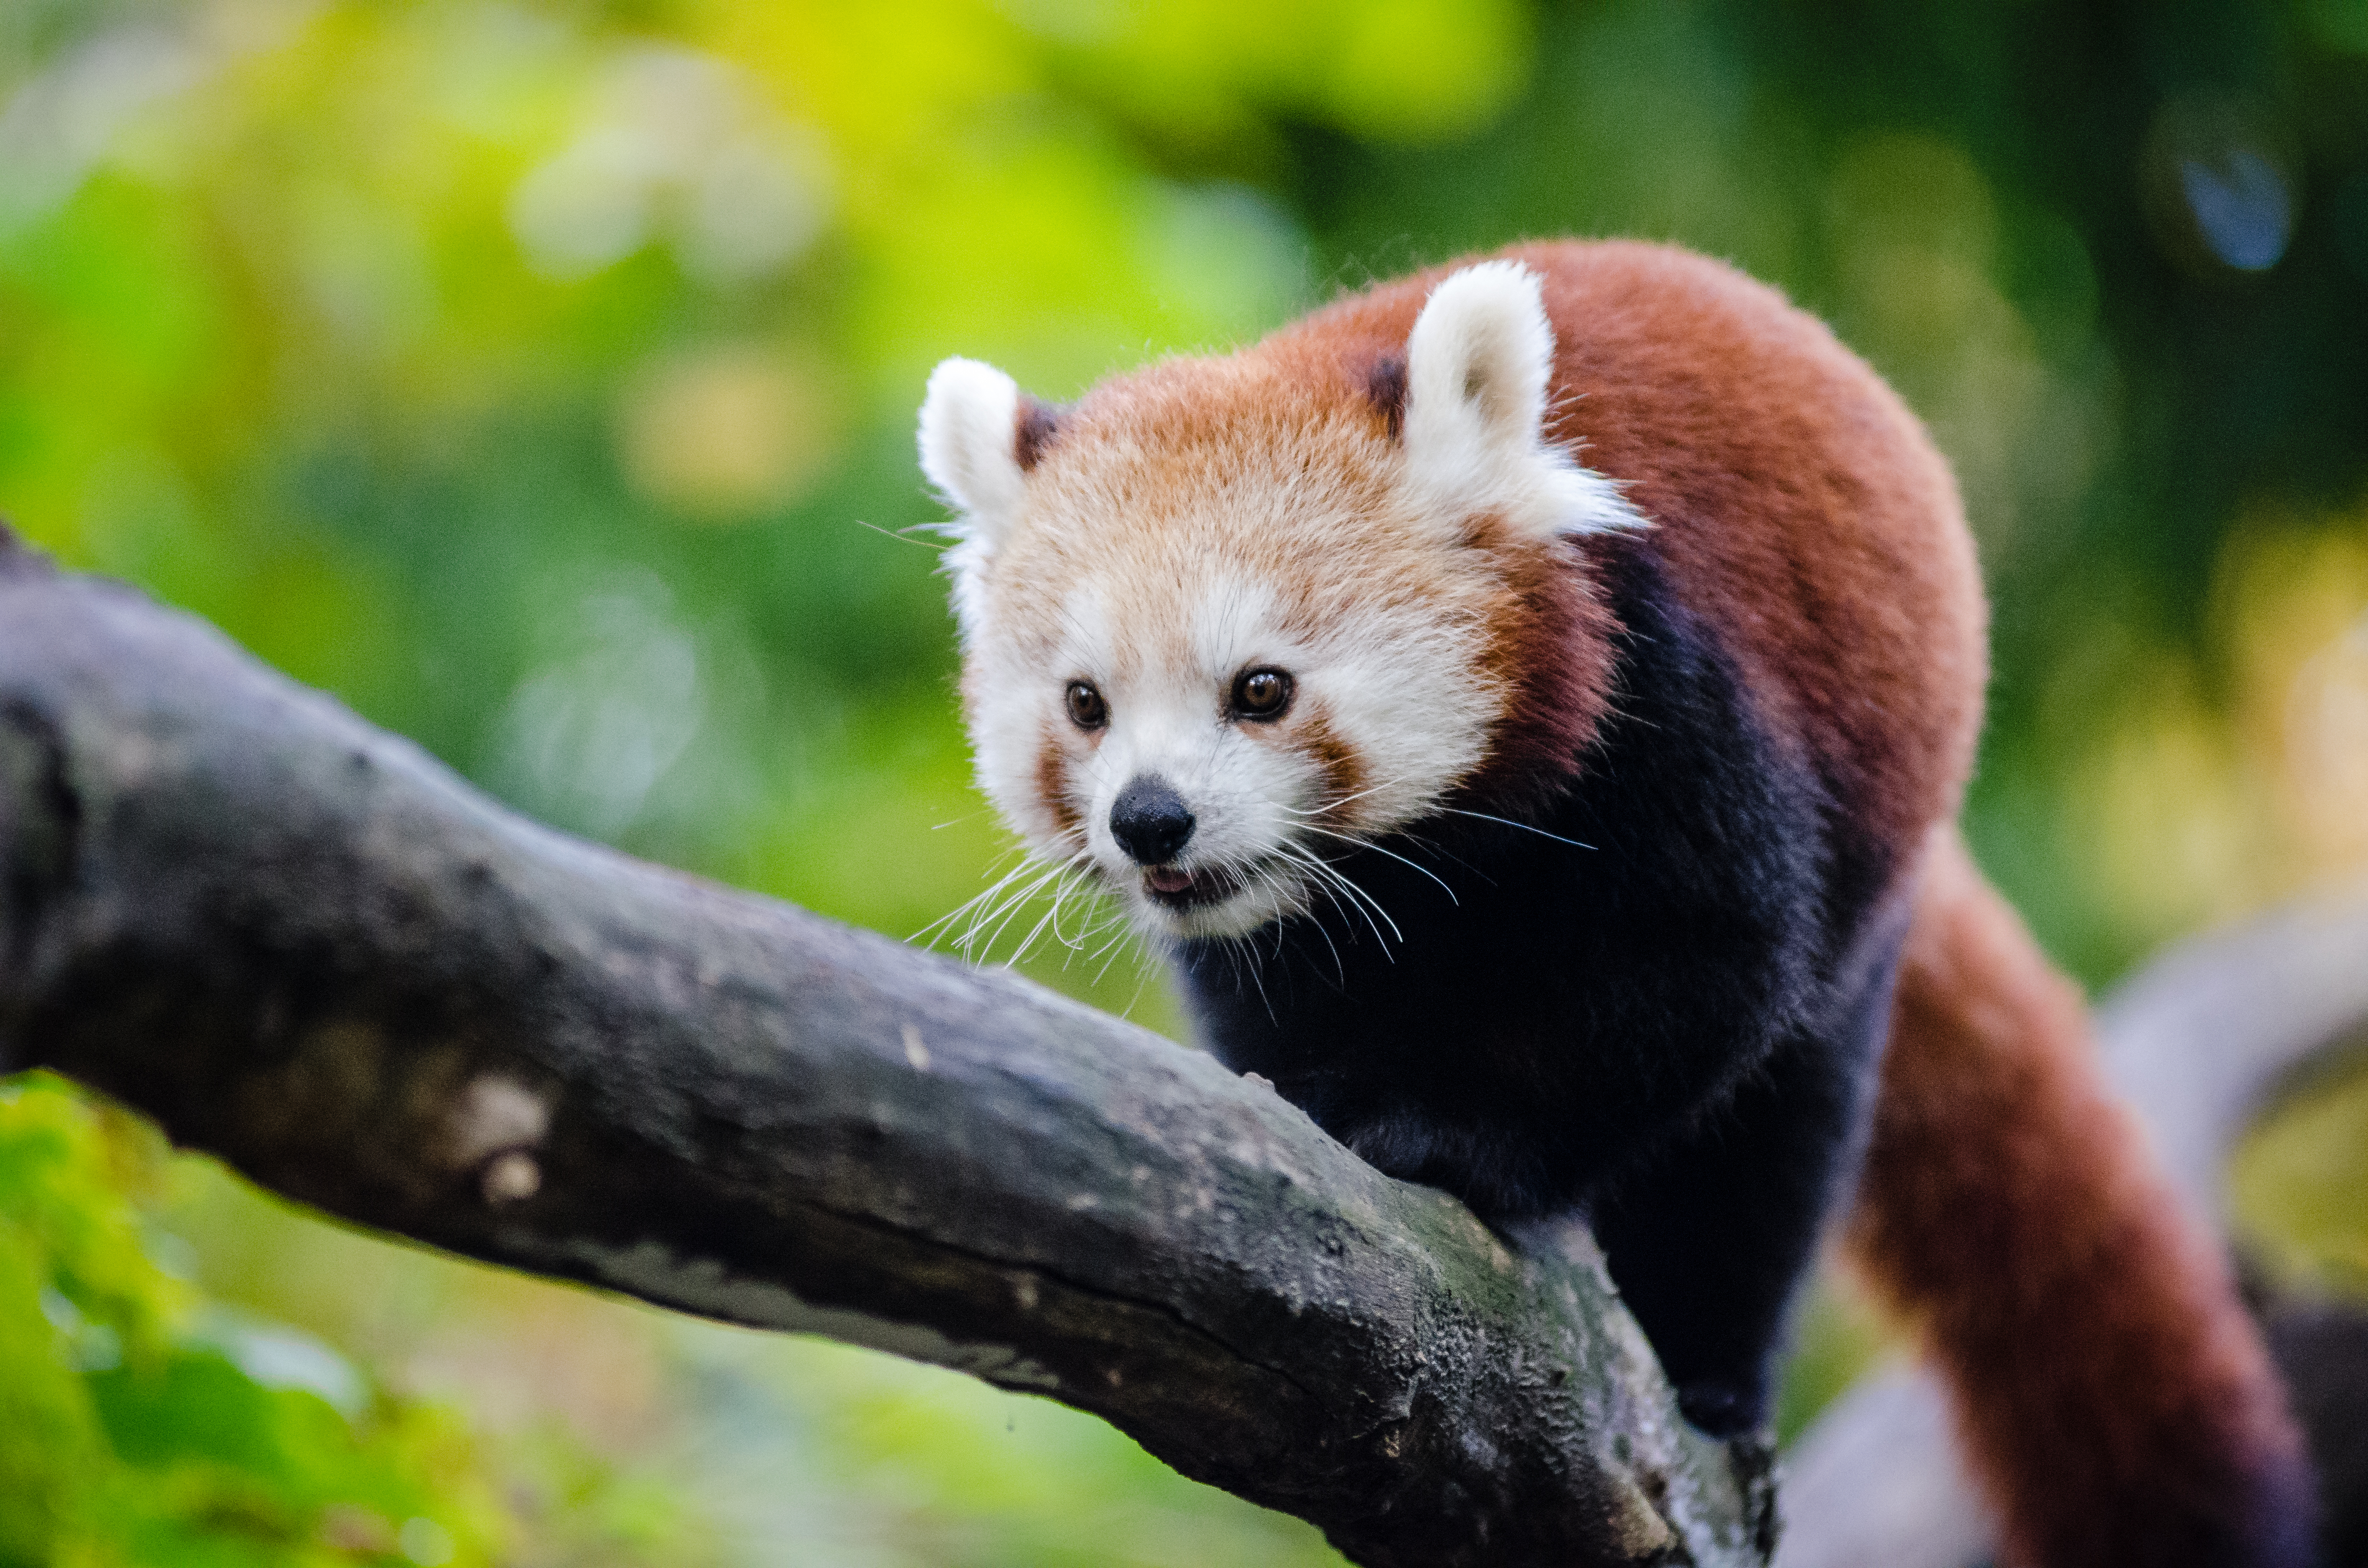
tree, nature, bokeh, vintage, sweet, rain, fall, feet, wet, animal, cute, female, bear, wildlife, zoo, fur, orange, young, green, high, red, foot, autumn, mammal, nikon, fauna, red panda, panda, 2015, face, nose, paw, tail, animals, ears, endangered, vertebrate, germany, deutschland, herbst, natur, paws, tier, iso, fell, regen, gesicht, baum, adorable, bamboo, d7000, roter, kleiner, niedlich, sues, suess, species, bedrohte, tierart, tierpark, weiblich, jungtier, jung, ohren, schwanz, nase, bedroht, ailurus, fulgens, mozilla, firefox, moist, feucht, gr n, s s, giant panda